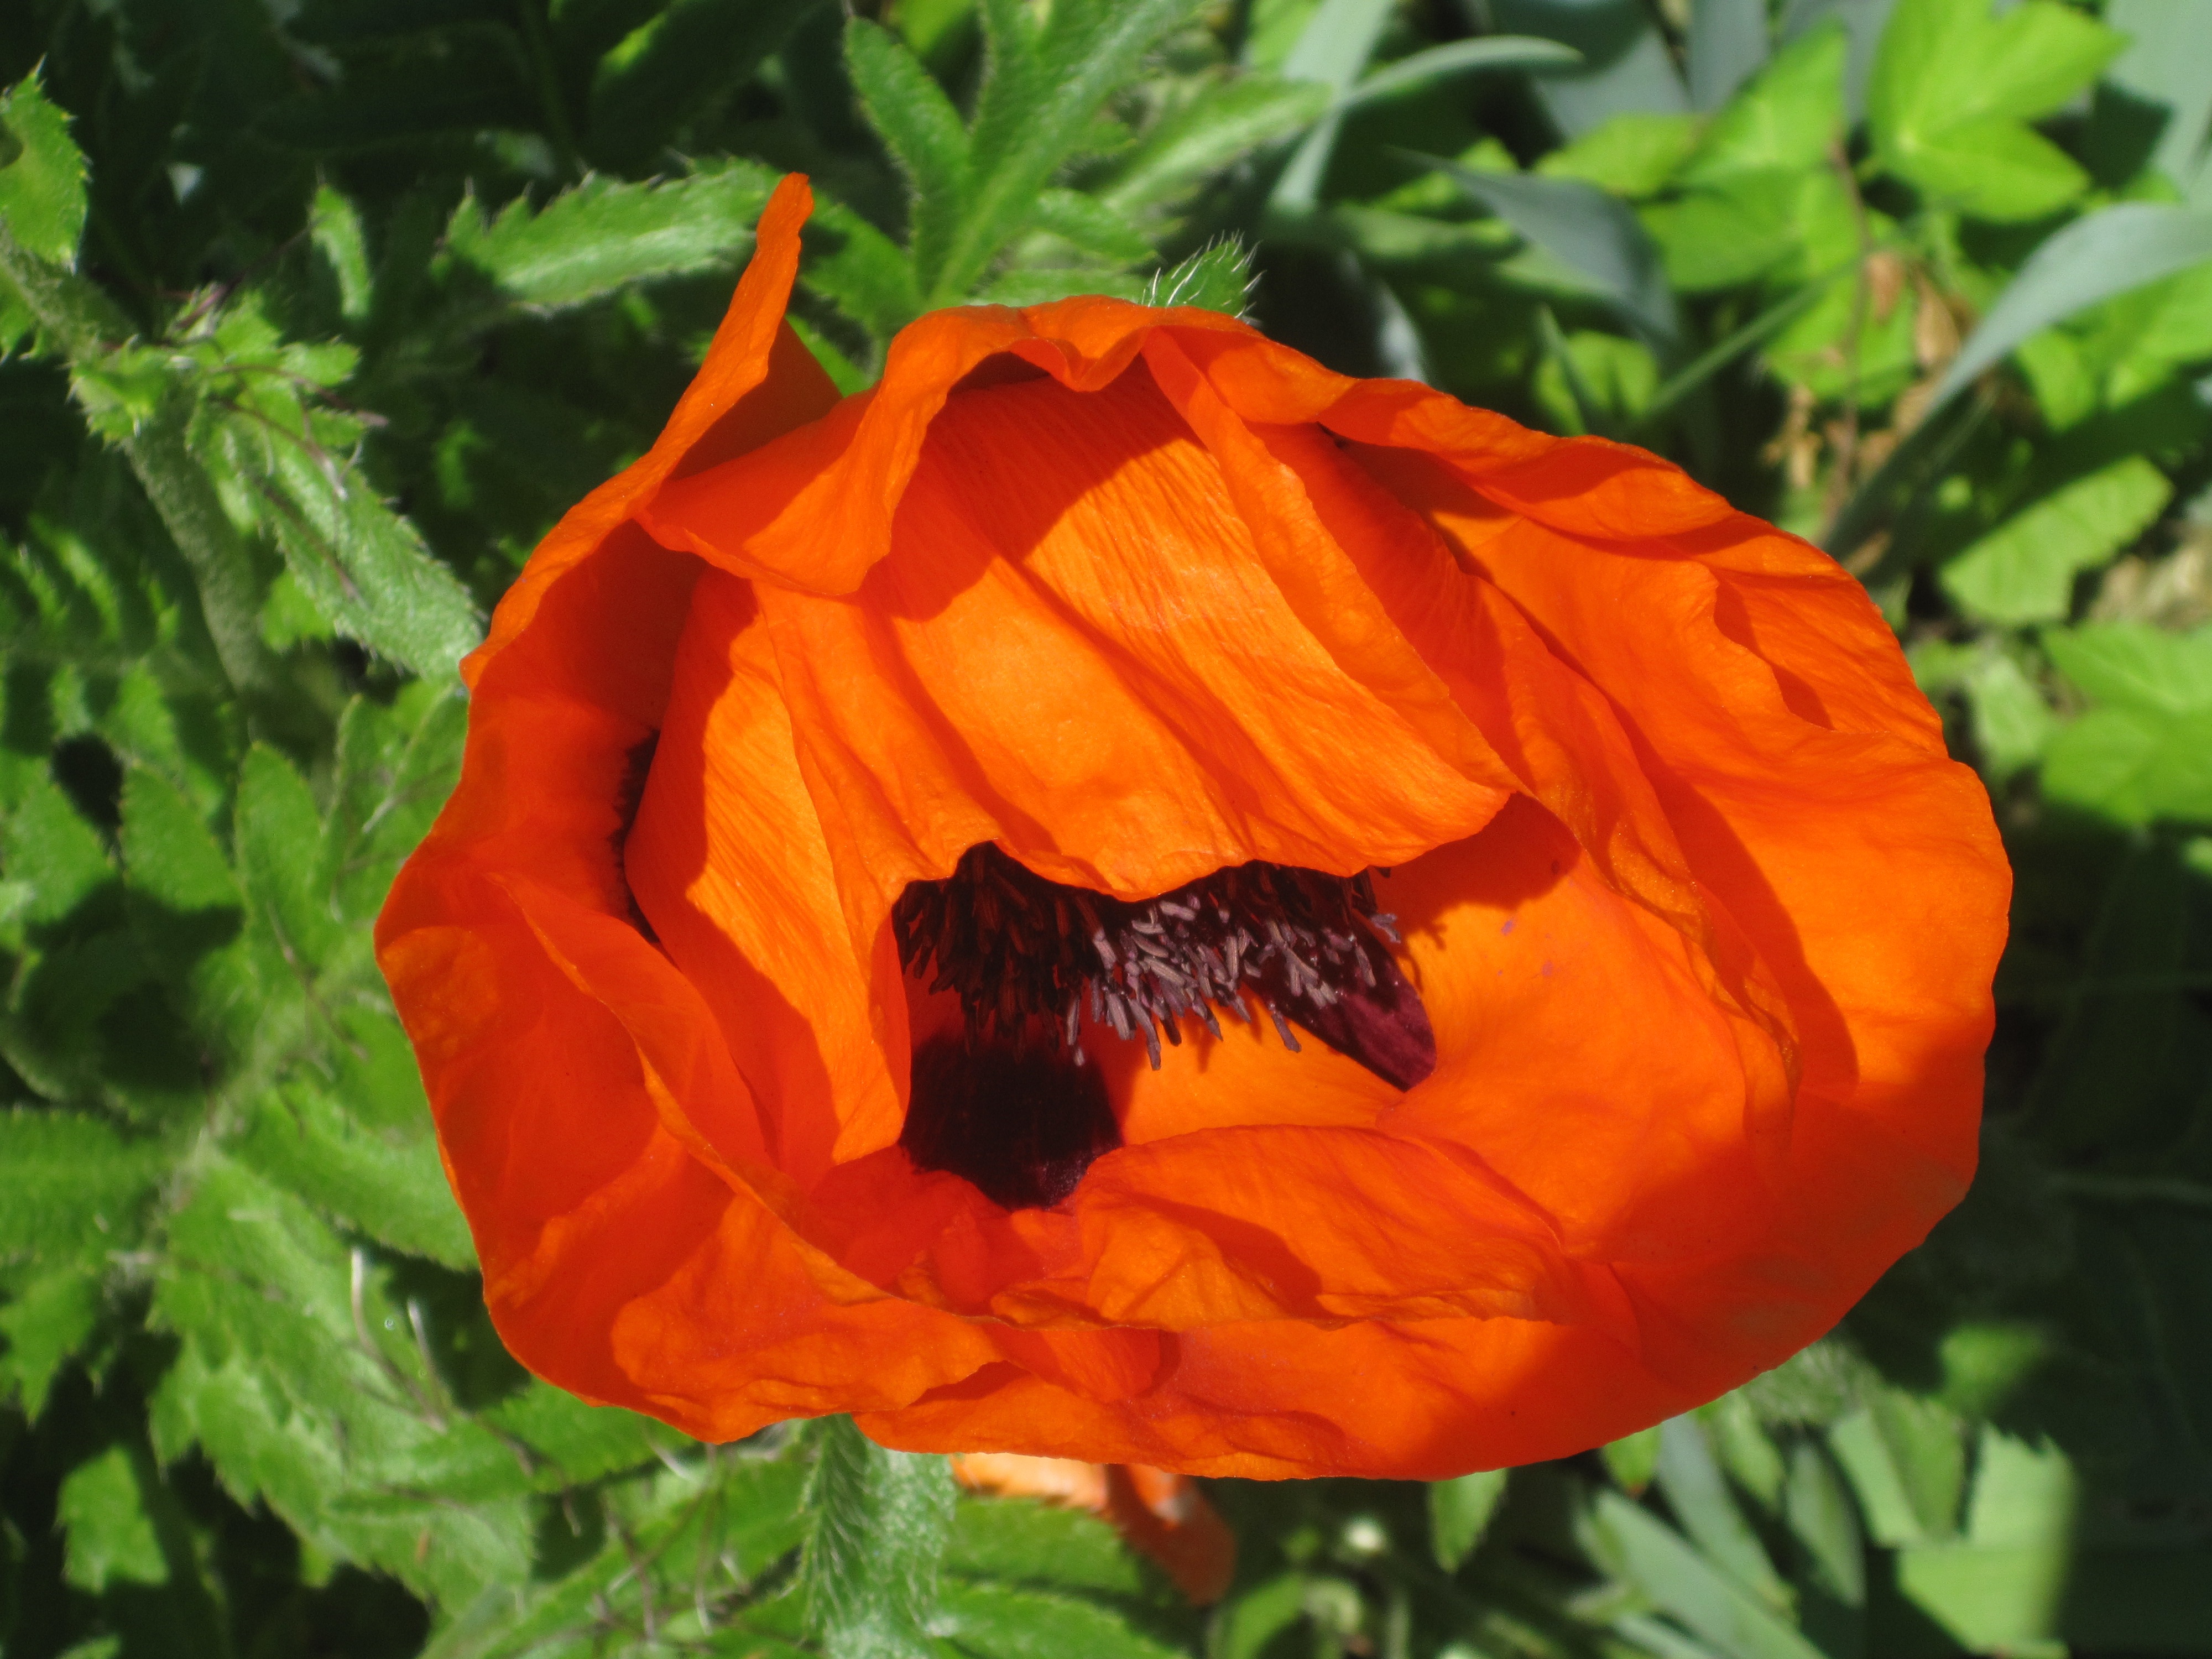
nature, plant, flower, petal, summer, red, botany, flora, wildflower, poppy, flowering plant, eschscholzia californica, annual plant, land plant, poppy family